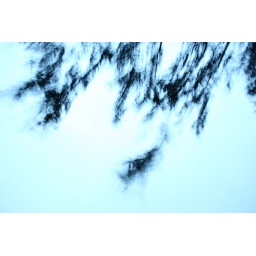
this was actually a part of a pine tree moving in the wind with really low light